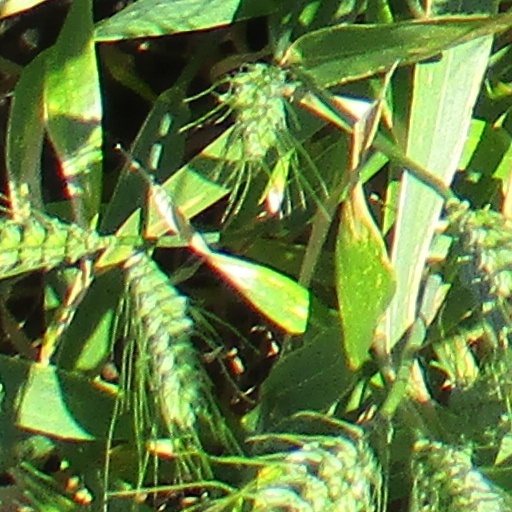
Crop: wheat